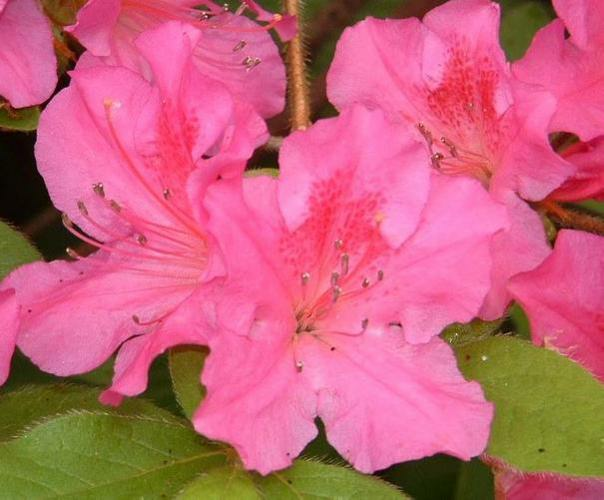
Flower: azalea